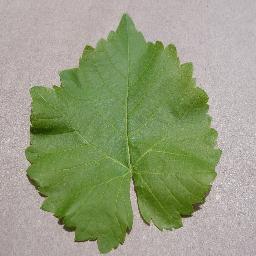
Label: Grape___healthy